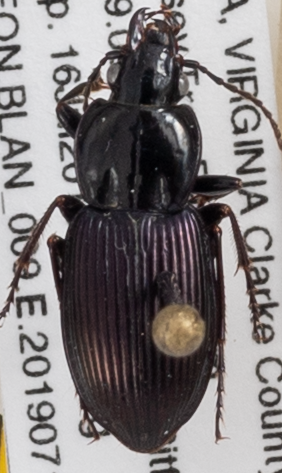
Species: Pterostichus trinarius
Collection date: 2019-07-16
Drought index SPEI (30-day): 0.26
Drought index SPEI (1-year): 2.09
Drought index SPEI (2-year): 2.09